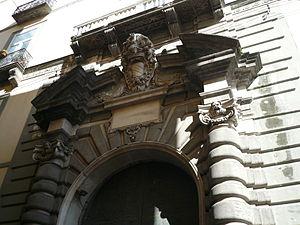
La liste des palais de la ville de Naples énumère essentiellement les structures d'intérêt historique et artistique qui ont été construites depuis la période médiévale jusqu'au XXIᵉ siècle. Selon l'historiographie et les sources officielles, on compte plusieurs centaines d'édifices qui ont un patrimoine riche d'histoire artistique, architecturale et civile qui s'est formé au cours de onze siècles.
Le baroque napolitain est une forme artistique et architecturale qui se développe au XVIIᵉ siècle et dans la première moitié du XVIIIᵉ siècle à Naples. Il est reconnaissable à ses décorations flamboyantes de marbre et de stuc, caractéristiques des structures du bâtiment. En particulier, le baroque napolitain s'épanouit au milieu du XVIIᵉ siècle avec les œuvres de plusieurs architectes locaux hautement qualifiés et se termine au milieu du siècle suivant, avec l'arrivée des architectes néoclassiques.